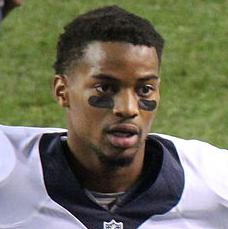
Age: 22